Pahari Kinnauri language

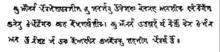

The language is also commonly called Pahari or Himachali. The language has no official status and is recorded under Kinnauri or Pahari. According to the United Nations Education, Scientific and Cultural Organisation (UNESCO), the language is of definitely endangered category, i.e. many Kinnauri Pahari children are not learning Kinnauri Pahari as their mother tongue any longer. One of the reason is he favoritism towards Hindi by the Indian Government.